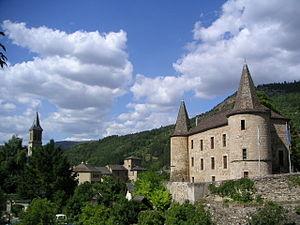
Le Gévaudan possédait huit baronnies, dont certaines parmi les plus riches du Languedoc : Apcher, Canilhac, Cénaret, Florac, Mercœur, Peyre, Randon et Tournel. Ces baronnies ont eu à leur tête différents titres seigneuriaux : barons, ducs ou marquis.
Florac est une ancienne commune française, située dans le département de la Lozère en région Occitanie, devenue, le 1ᵉʳ janvier 2016, une commune déléguée de la commune nouvelle de Florac-Trois-Rivières en fusionnant avec La Salle-Prunet. Elle est également le siège du parc national des Cévennes.
Le château de Florac, situé à Florac en Lozère, est le siège du Parc national des Cévennes depuis 1976.